List of populated places in Erzincan Province

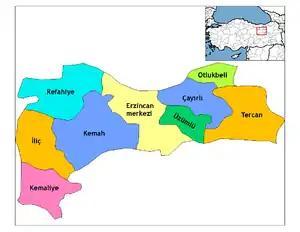
Erzincan Province

Below is the list of populated places in Erzincan Province, Turkey by the districts.